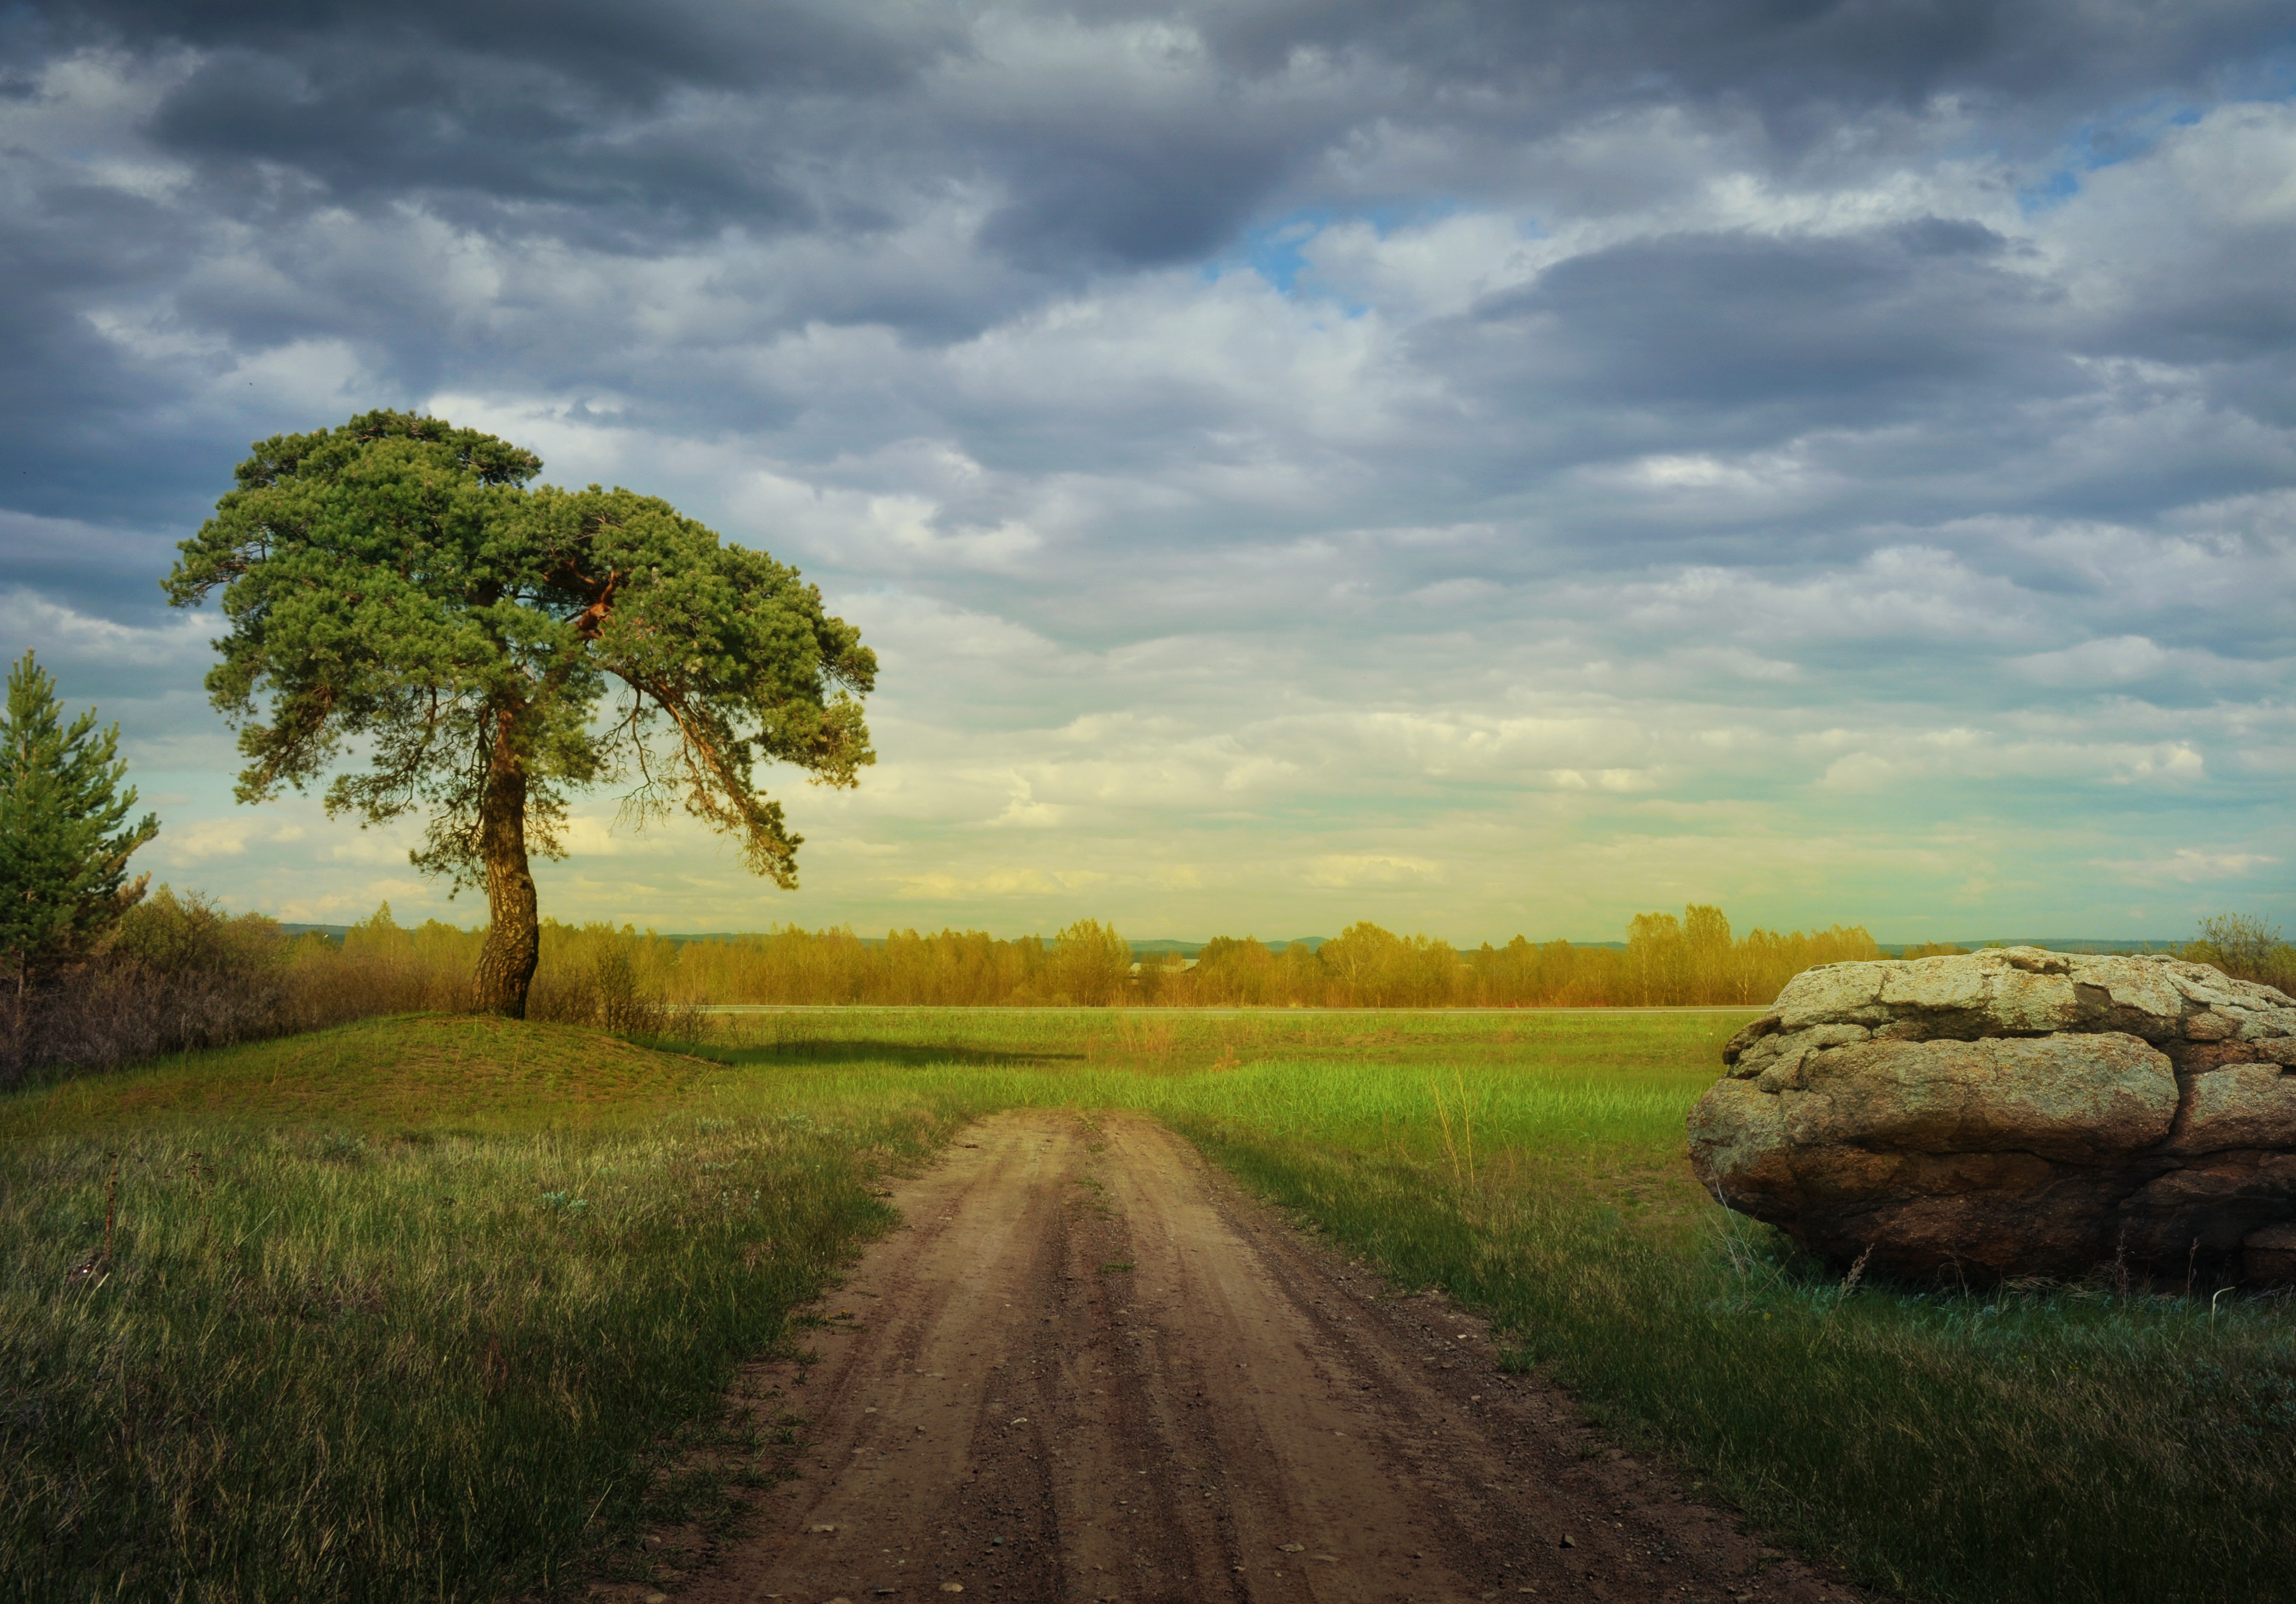
landscape, tree, nature, forest, grass, horizon, cloud, plant, sky, road, field, meadow, prairie, sunlight, cloudy, morning, hill, stone, summer, travel, dirt road, pine, soil, agriculture, leisure, savanna, plain, grassland, beauty, habitat, ecosystem, rural area, natural environment, atmospheric phenomenon, grass family, woody plant